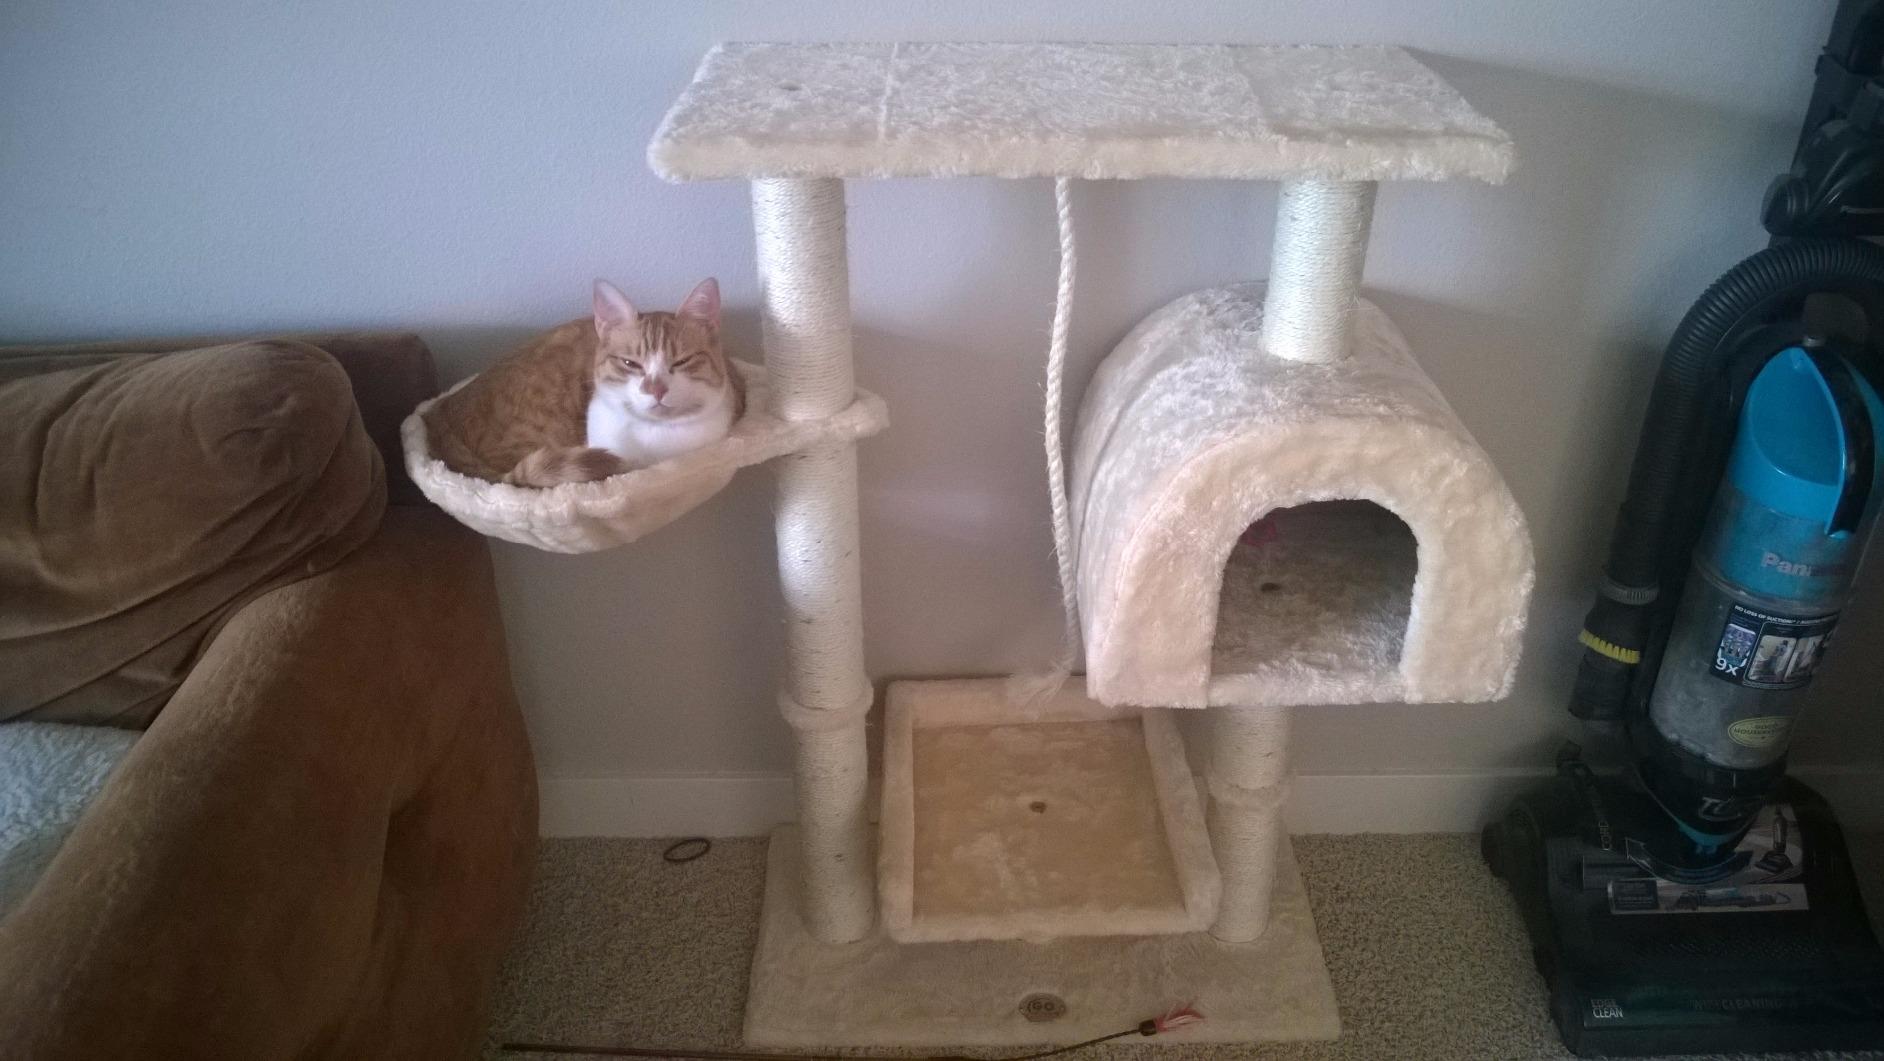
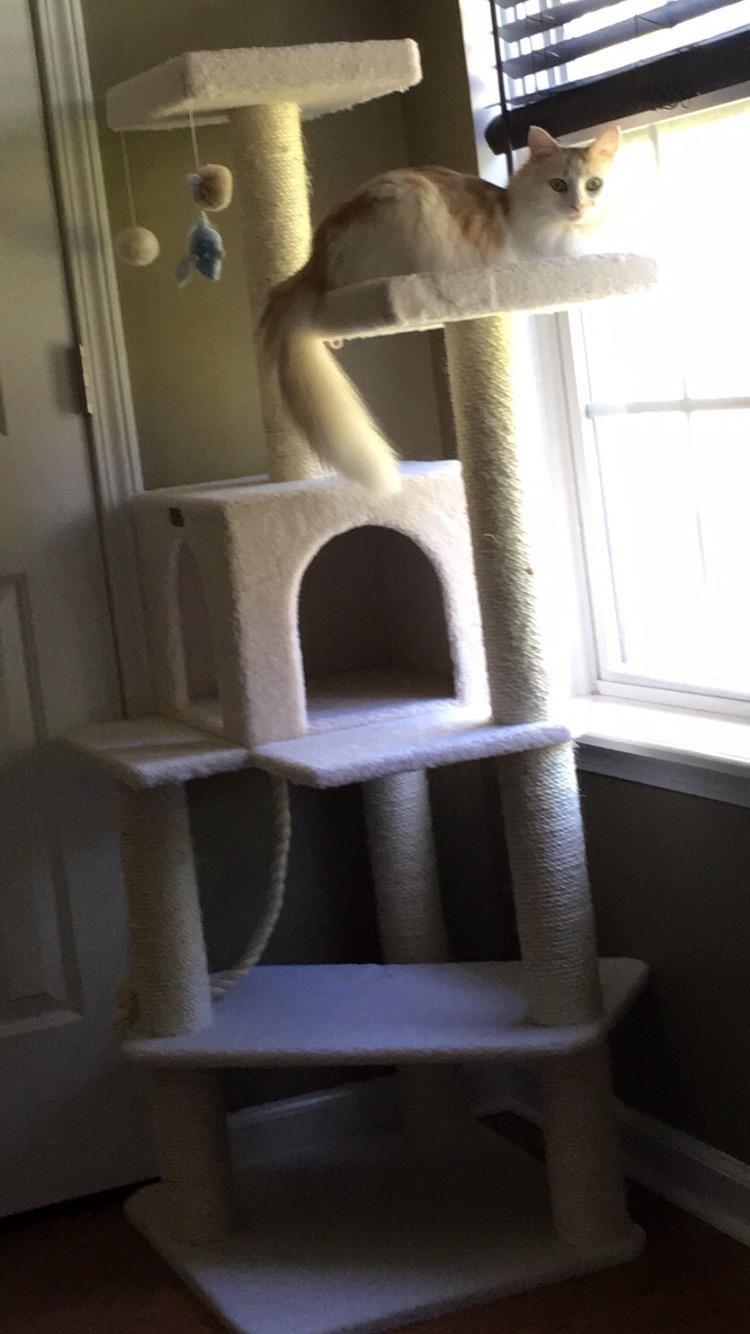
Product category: items_cat tree
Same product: no